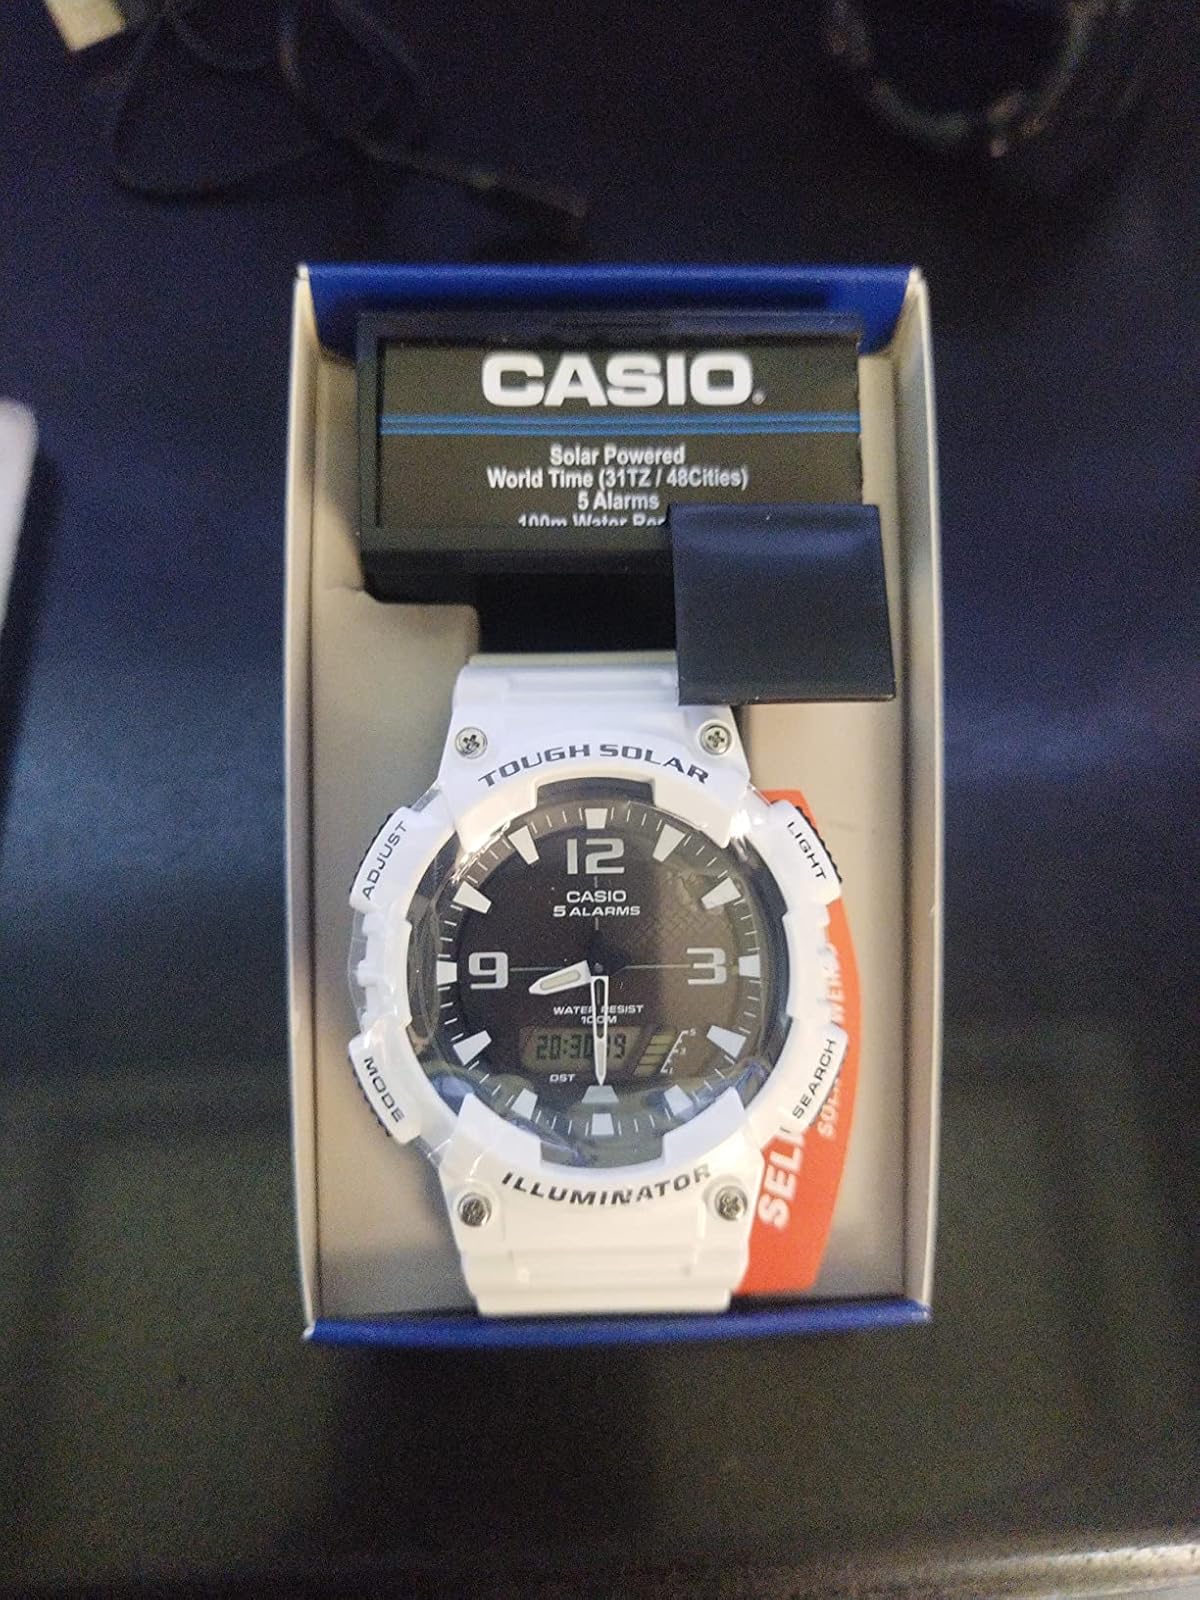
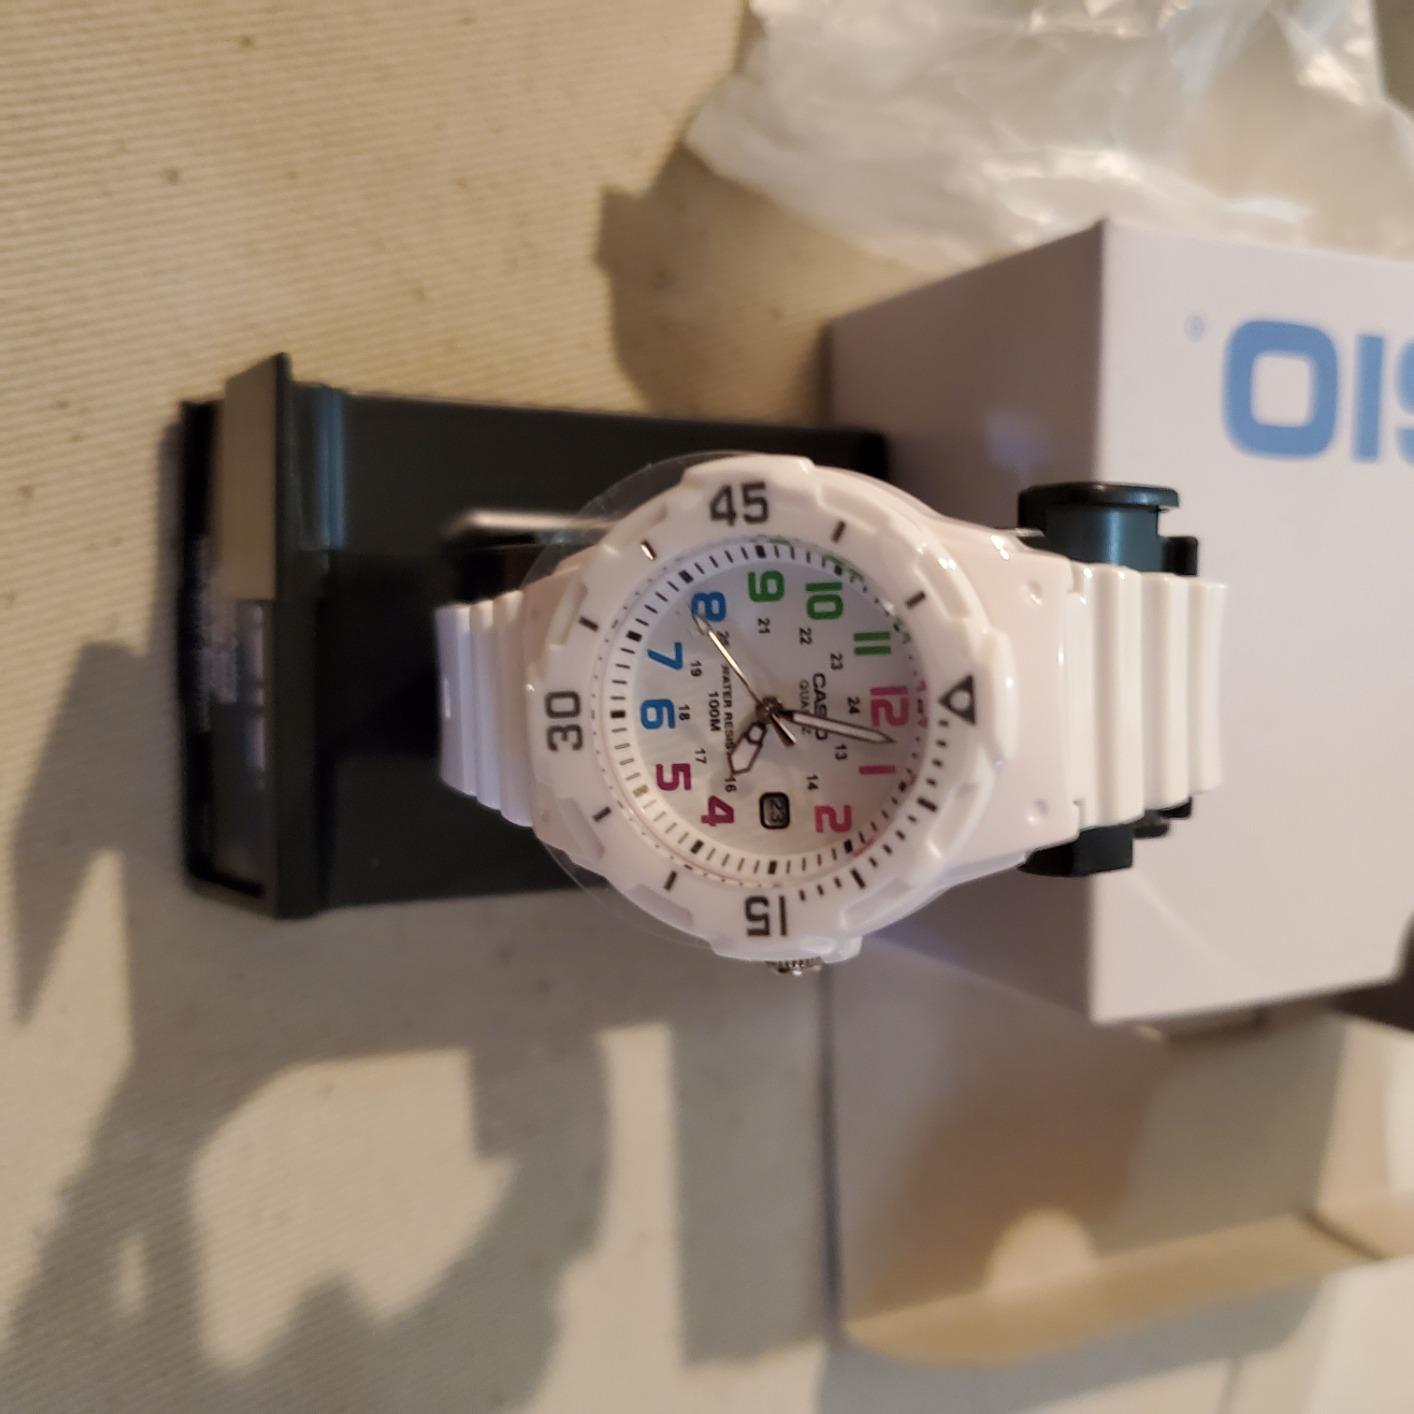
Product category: accessories_watch
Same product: no